Albert Scanlon

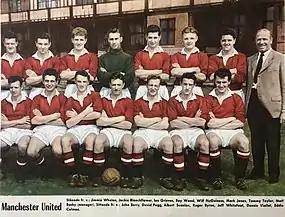
Scanlon (front row, third from left) in a Manchester United team photo in 1957.

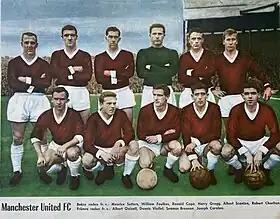
Scanlon ― front row, 2nd from right ― team photo in 1960.

Born in Hulme, Manchester, Scanlon was a nephew of former Manchester United winger Charlie Mitten. He attended St Wilfred's School in Hulme. His talent for football was noticed early on, and he was selected to play for the Manchester Boys side. He joined the Manchester United groundstaff in 1950, before signing a professional contract in December 1952.